Stan Walker

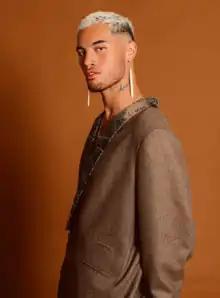
Stan Walker in August 2021

Stan Walker (born 23 October 1990) is an Australian-New Zealand singer, actor, and television personality. In 2009, Walker was the winner of the seventh season of "Australian Idol". He subsequently signed a recording contract with Sony Music Australia. It was in December 2009, Walker released his debut studio album, "Introducing Stan Walker", which included the hit single, "Black Box". The album debuted at number three on the Australian ARIA Albums Chart and was certified platinum by the Australian Recording Industry Association (ARIA). It also appeared on the New Zealand Albums Chart at number two and was certified triple platinum by the Recording Industry Association of New Zealand (RIANZ).